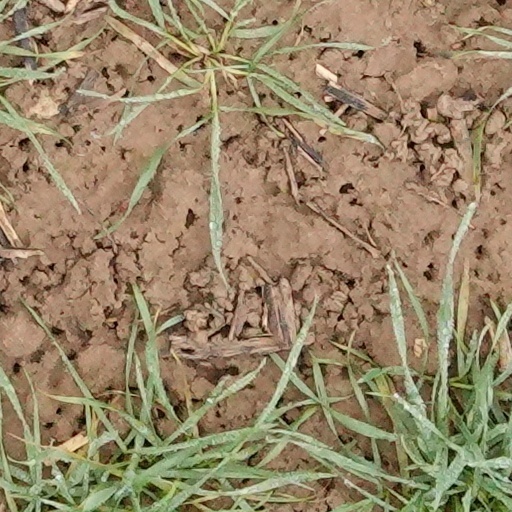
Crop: wheat